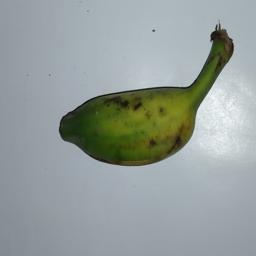
Banana variety: Champa Kola